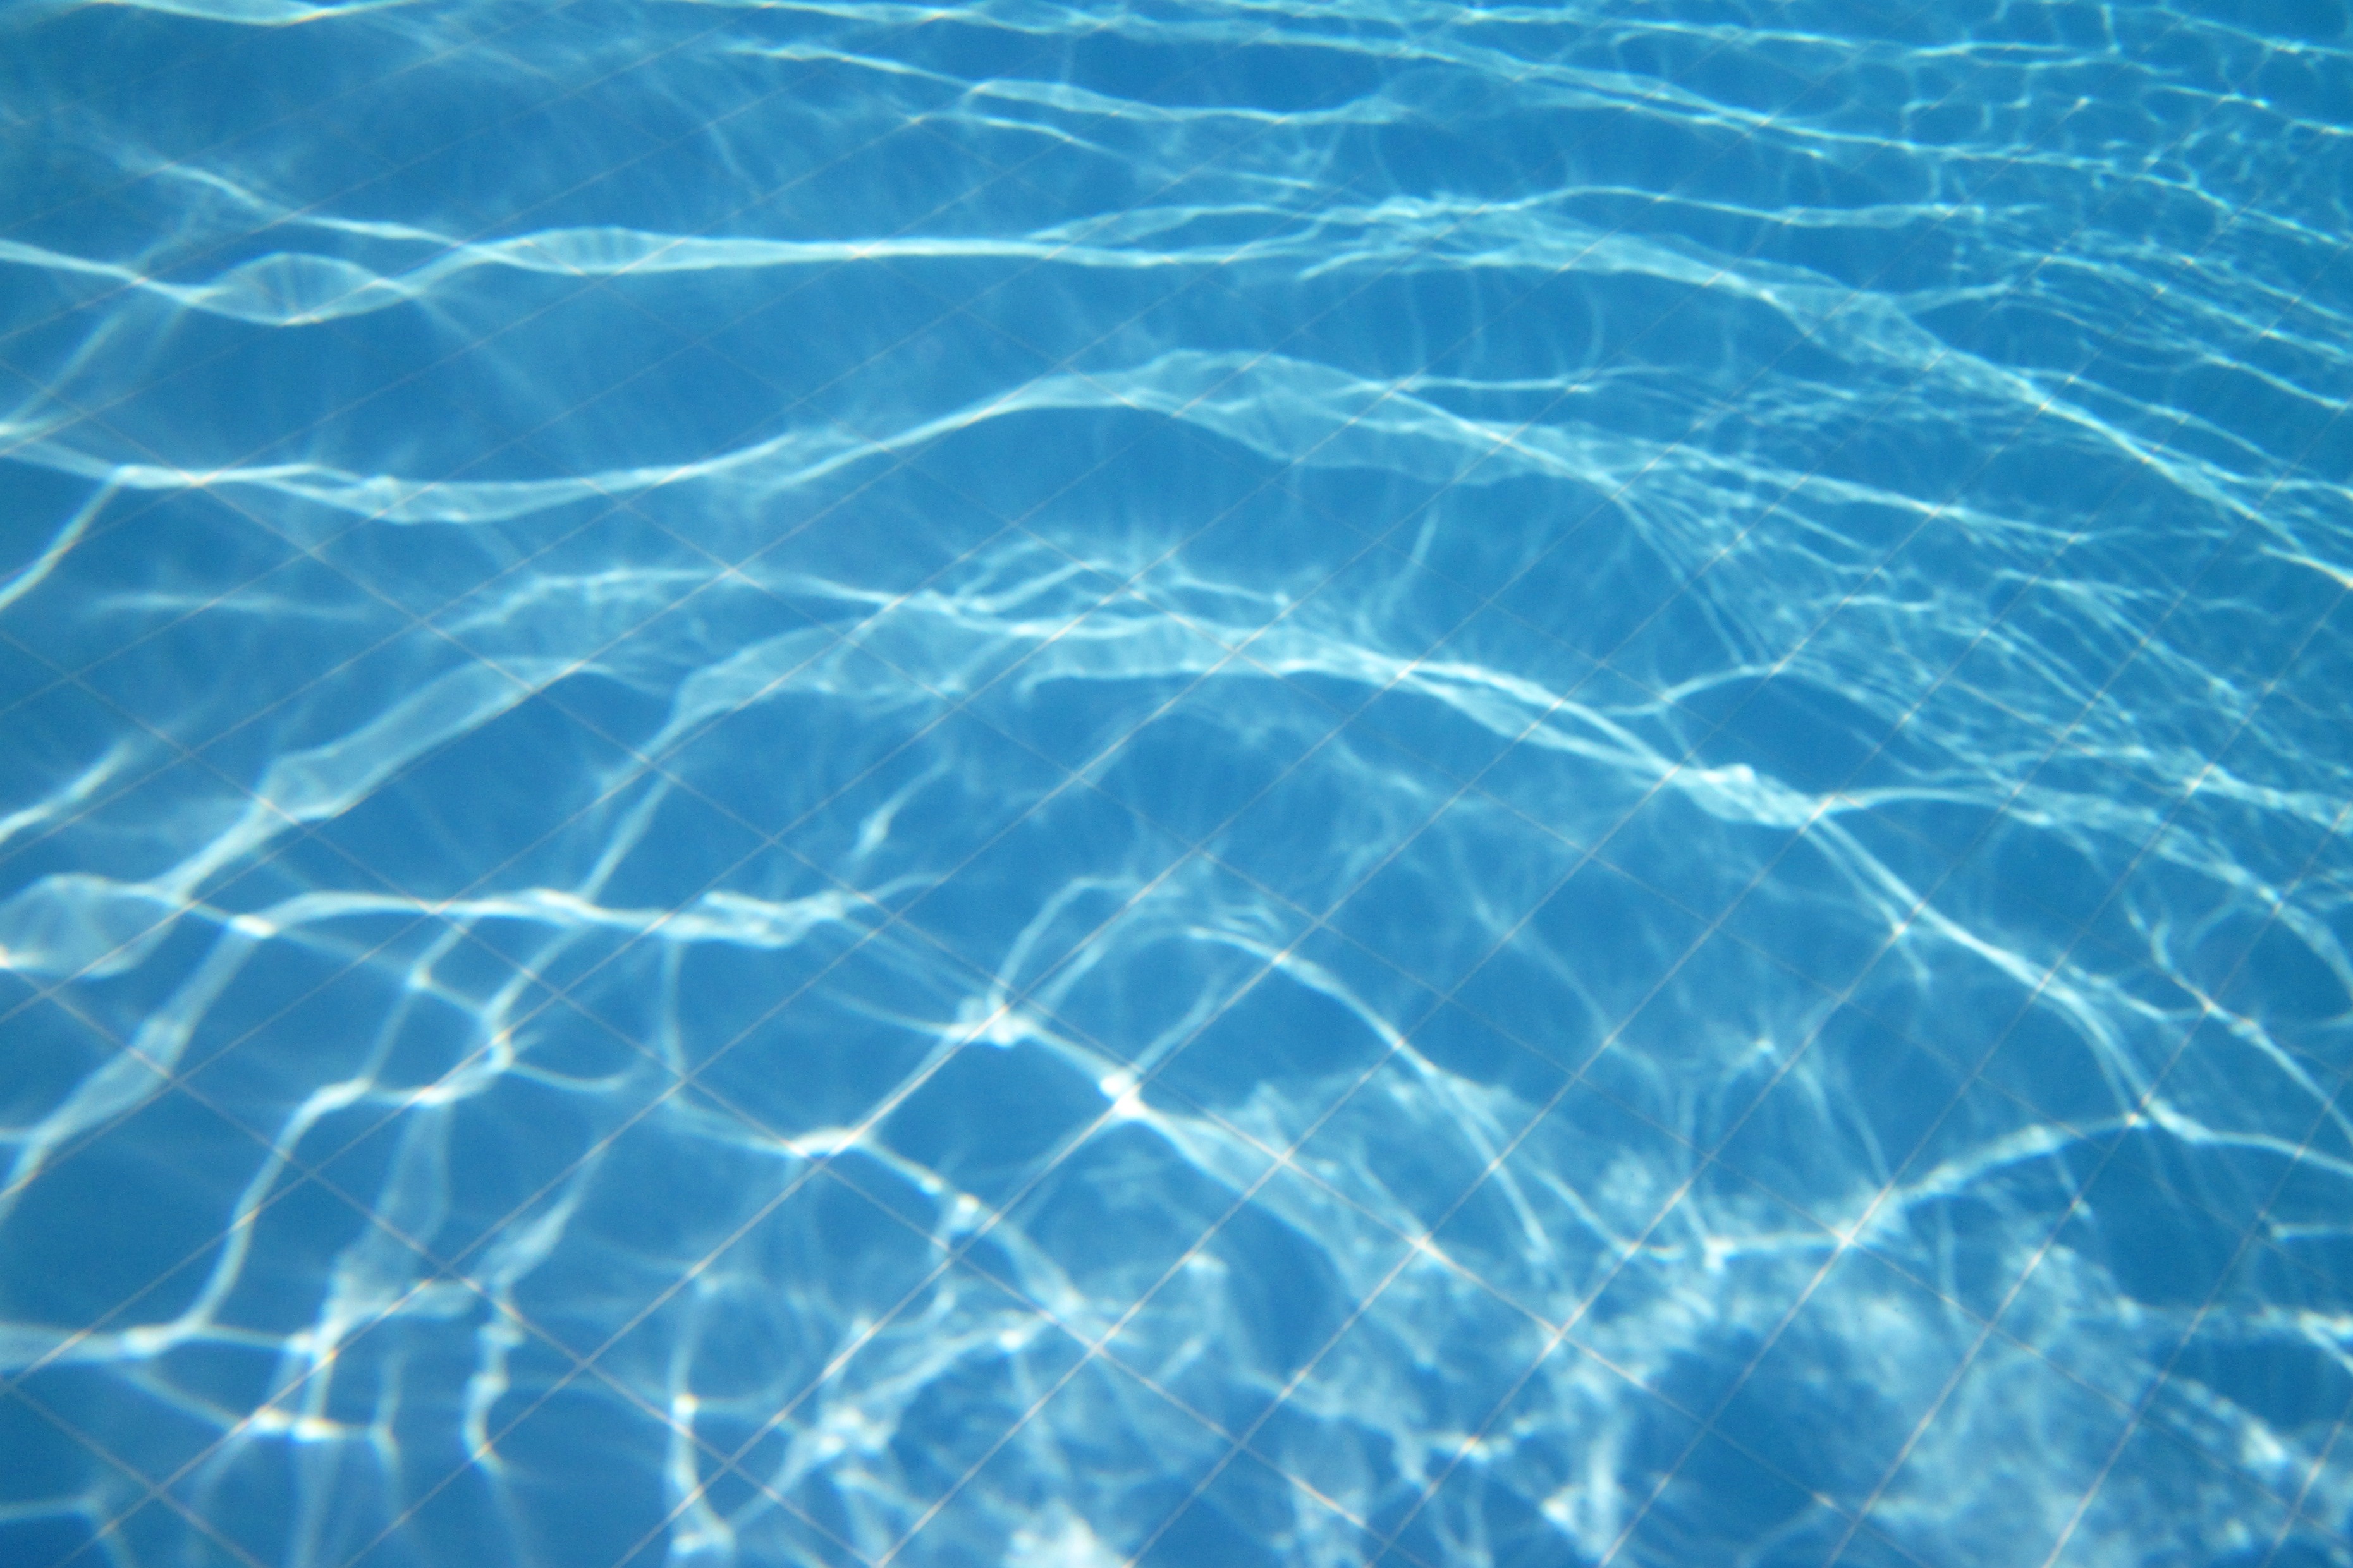
sea, water, ocean, liquid, abstract, texture, wave, wet, ripple, pool, underwater, pattern, reflection, splash, swimming pool, color, fresh, clean, blue, surface, transparent, background, aqua, wallpaper, atmosphere of earth, geological phenomenon, wind wave